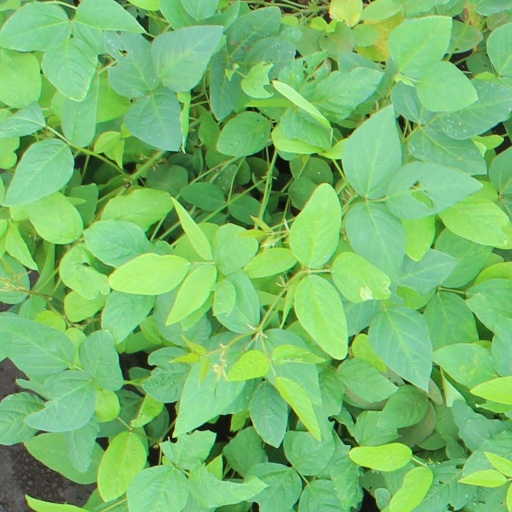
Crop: soybean